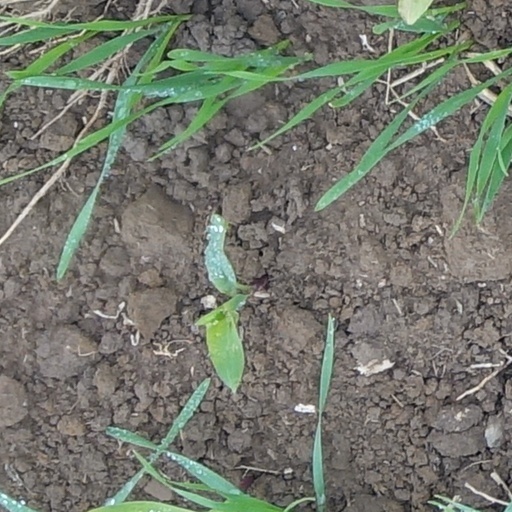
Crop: wheat